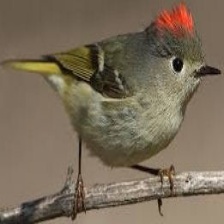
Species: RUBY CROWNED KINGLET
Scientific name: REGULUS CALENDULA